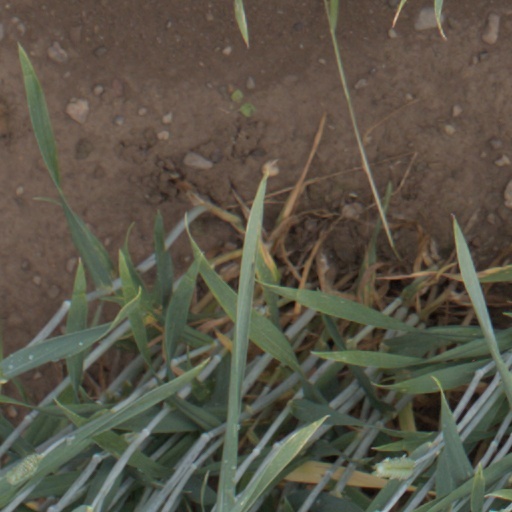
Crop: wheat